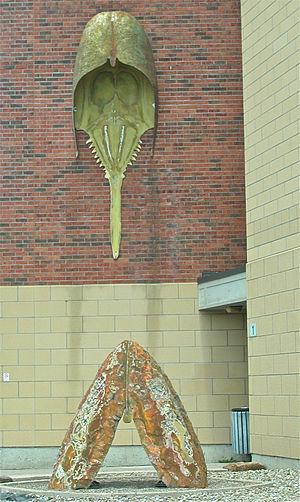
Laurent Pilon, ""Biface et Limule"" , 1994"
Laurent Pilon, né à Granby en 1952, est sculpteur québécois. Il travaille et vit à Saint-Donat-de-Montcalm et à Montréal. Il détient un Doctorat interdisciplinaire en études et pratiques des arts de l'Université du Québec à Montréal. Sa thèse Masse obscure, pour une certaine pensée de l’imprégnation résineuse a été publiée en 2012. Depuis une trentaine d'années, ses recherches sculpturales se fondent essentiellement sur la manœuvre de la résine de polyester. Son œuvre témoigne d'un intense rapport entretenu avec la matière.